Beauceron

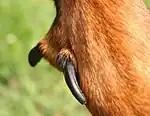
Double dewclaws are a characteristic of the Beauceron.

The Beauceron is unusual in having a double dewclaw. In order to be shown, a Beauceron must have double dewclaws that form well-separated "thumbs" with nails on each rear leg; anything less will result in disqualification from dog shows. The Beauceron's double dew claws are connected by bone (unlike most breeds) and some dogs are even able to flex each one individually. The Beauceron has no breed-specific health problems.